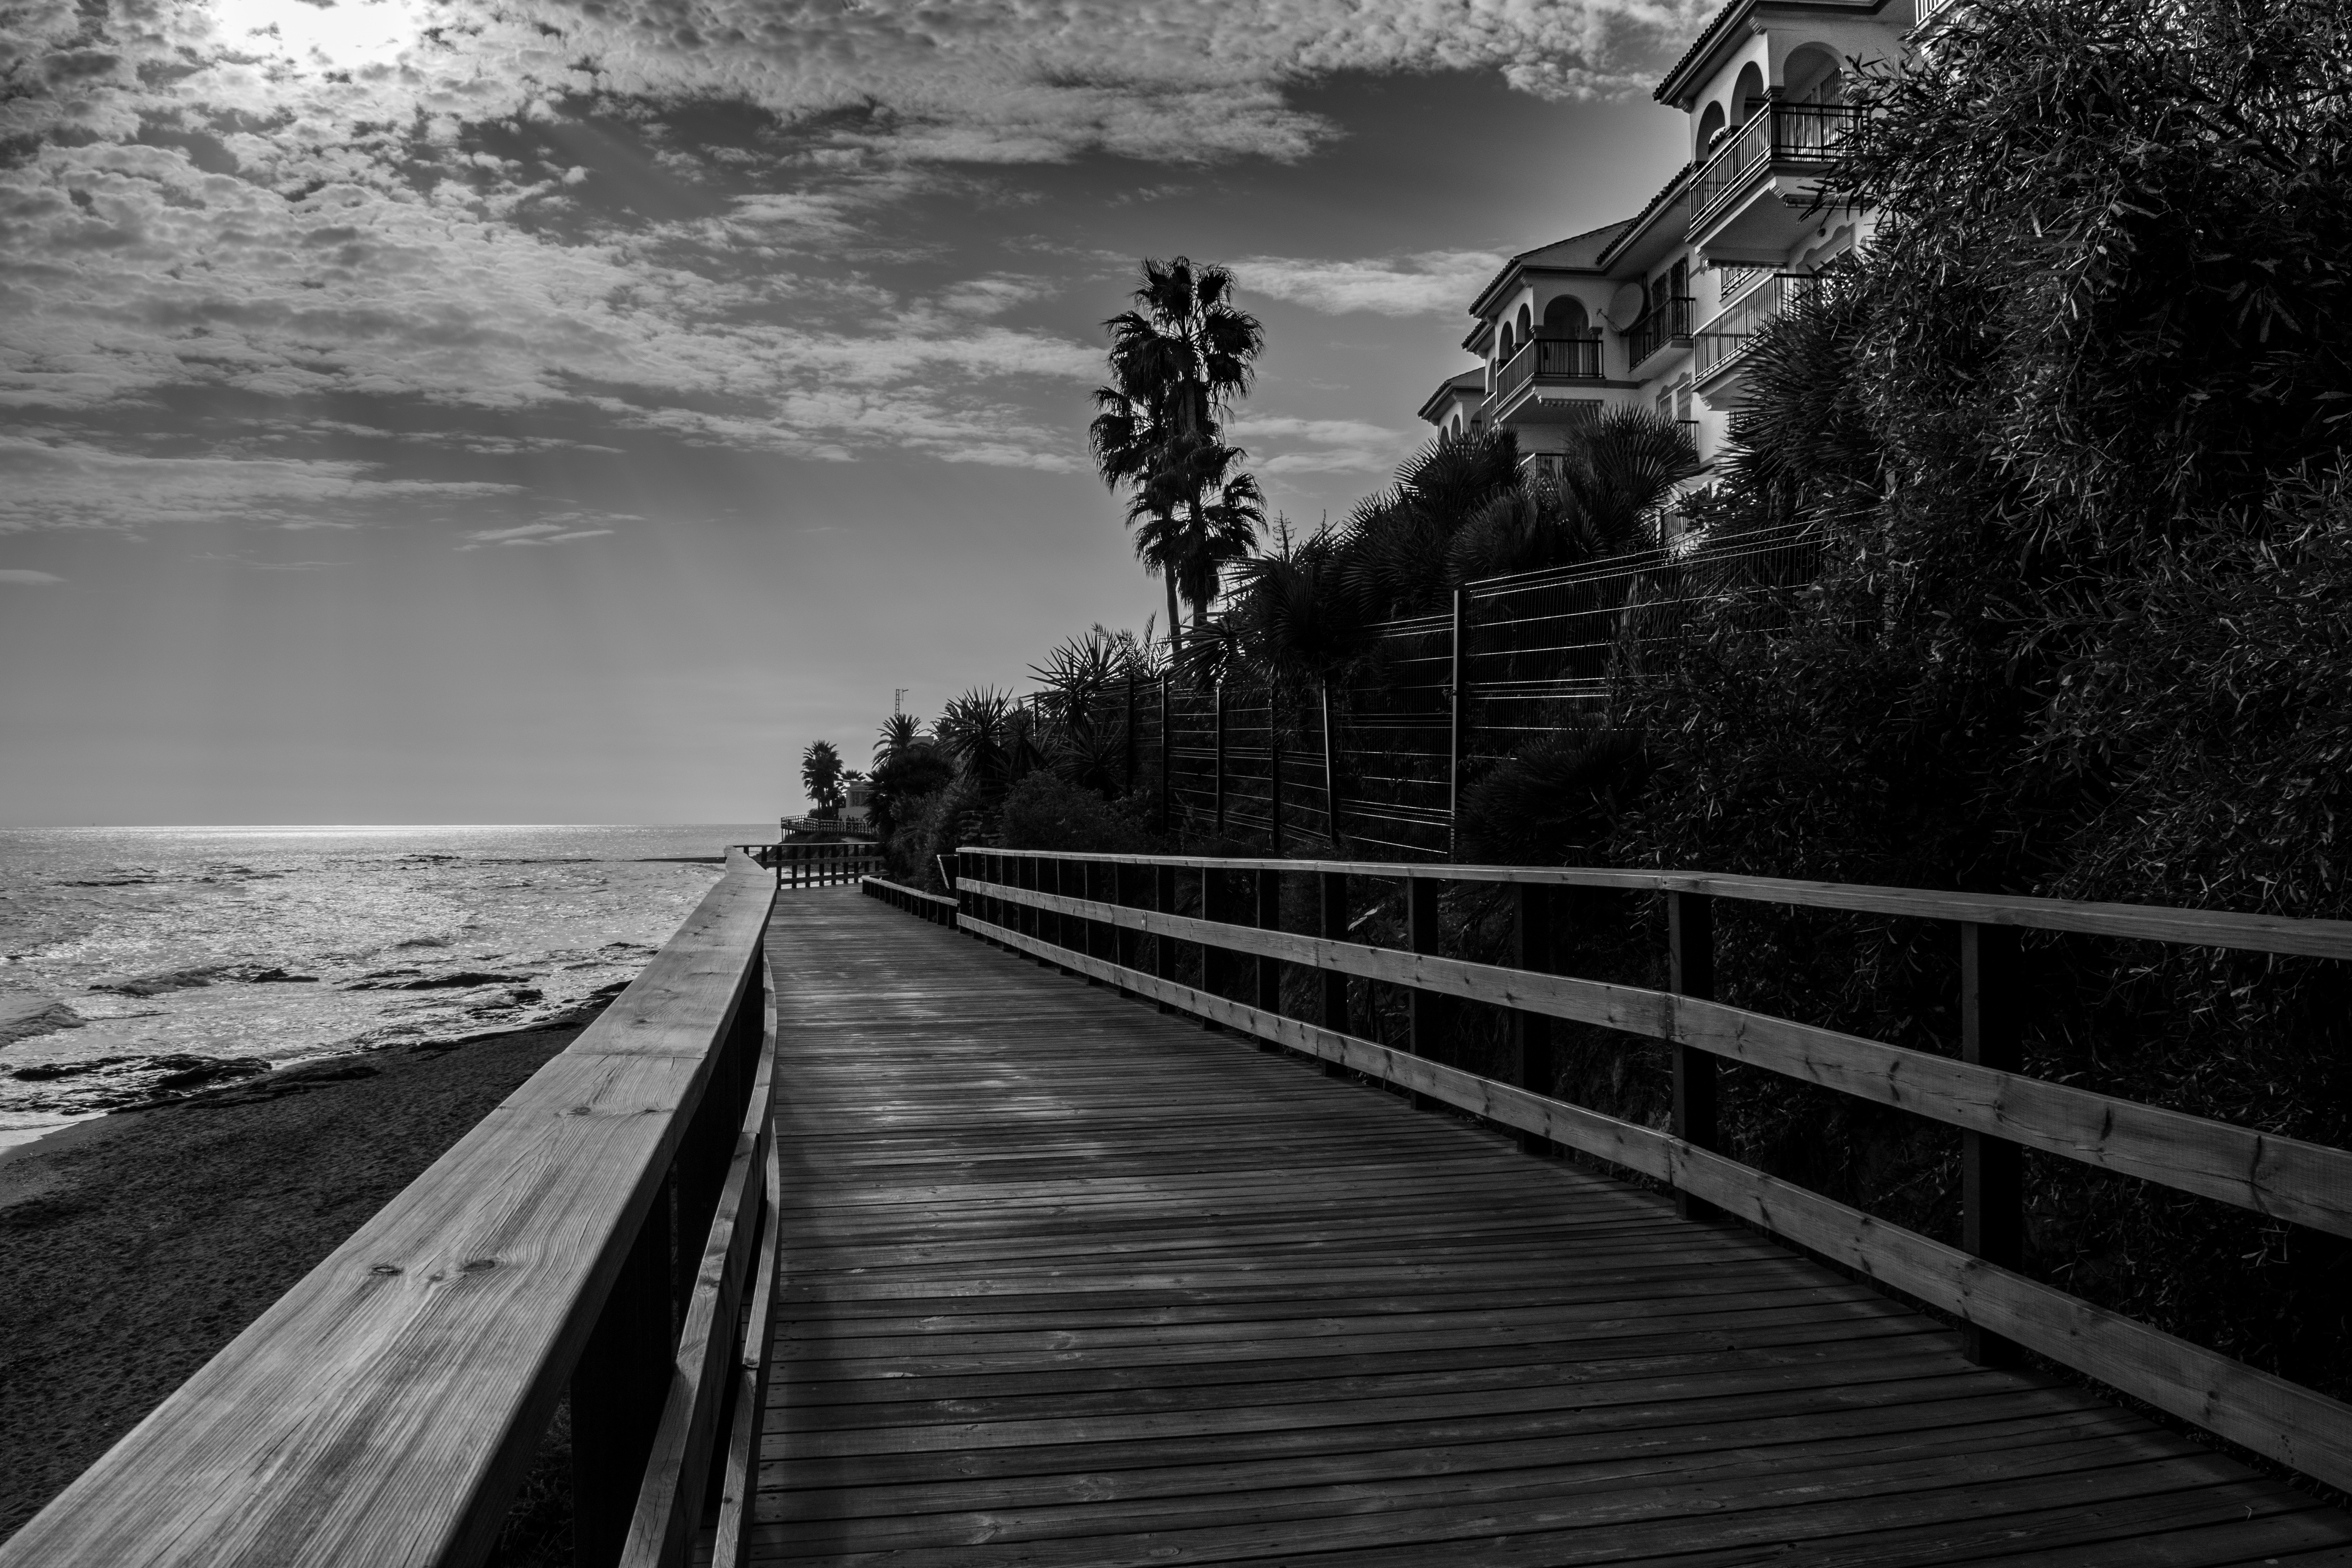
beach, sea, coast, horizon, black and white, people, sky, bridge, sunlight, morning, dusk, walk, evening, darkness, exercise, black, monochrome, clouds, monochrome photography, atmospheric phenomenon